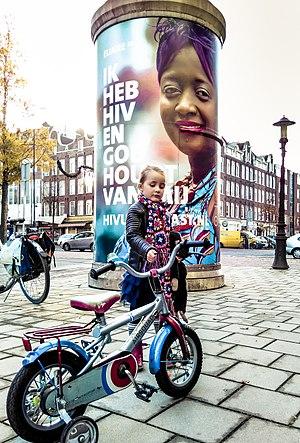
Eliane Becks Nininahazwe, née dans la commune de Gihanga, au Burundi, en 1976, est une musicienne, chanteuse et danseuse néerlando-burundaise. C'est aussi une militante de la lutte contre le sida.